Mad Jack the Pirate

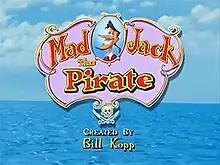

Mad Jack the Pirate is an American animated comedy-adventure television series. The show was created by Bill Kopp and was directed by Jeff DeGrandis (who previously worked together on "Toonsylvania"). On American television, the show was broadcast on Fox Kids.